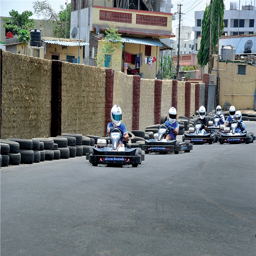
team members hammering in the practice laps .